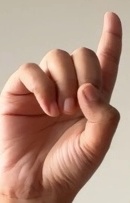
ASL sign: D